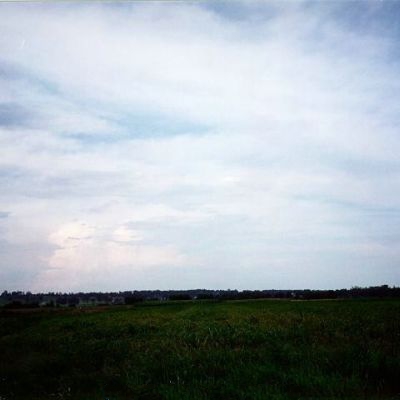
Cloud type: Cirrostratus (Cs)